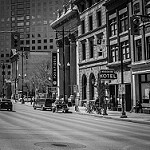
Label: street